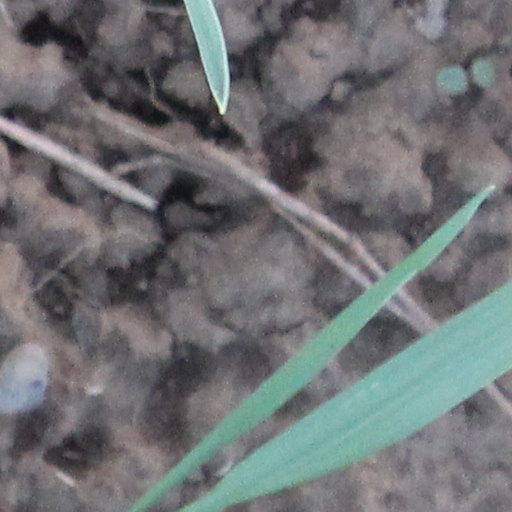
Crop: wheat